Bible Black

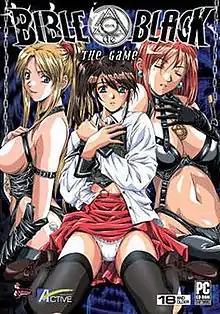
English cover of the "Bible Black" visual novel

is an eroge video game developed by ActiveSoft and published on July 14, 2000. Sei Shoujo is the original creator of the game's artwork, character design and penned the original script for the game. It received notable critical acclaim for an eroge hentai anime.